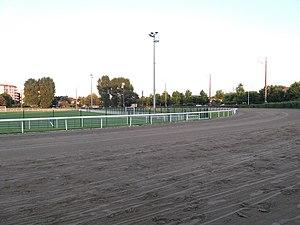
Hippodrome des Fleurs
L'Hippodrome des fleurs se situe à Biarritz dans les Pyrénées-Atlantiques. C'est un hippodrome de trot avec une piste de 803 m en sable avec corde à droite. Il s'agit d'une des pistes les plus courtes de France.